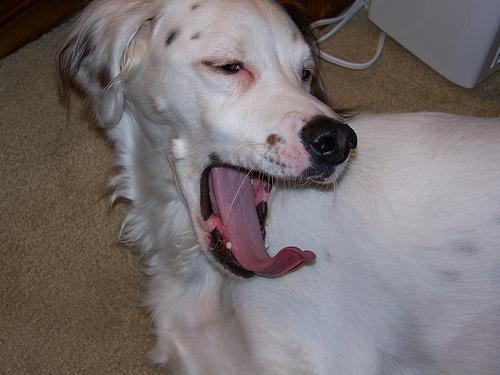
English_setter